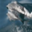
Label: dolphin